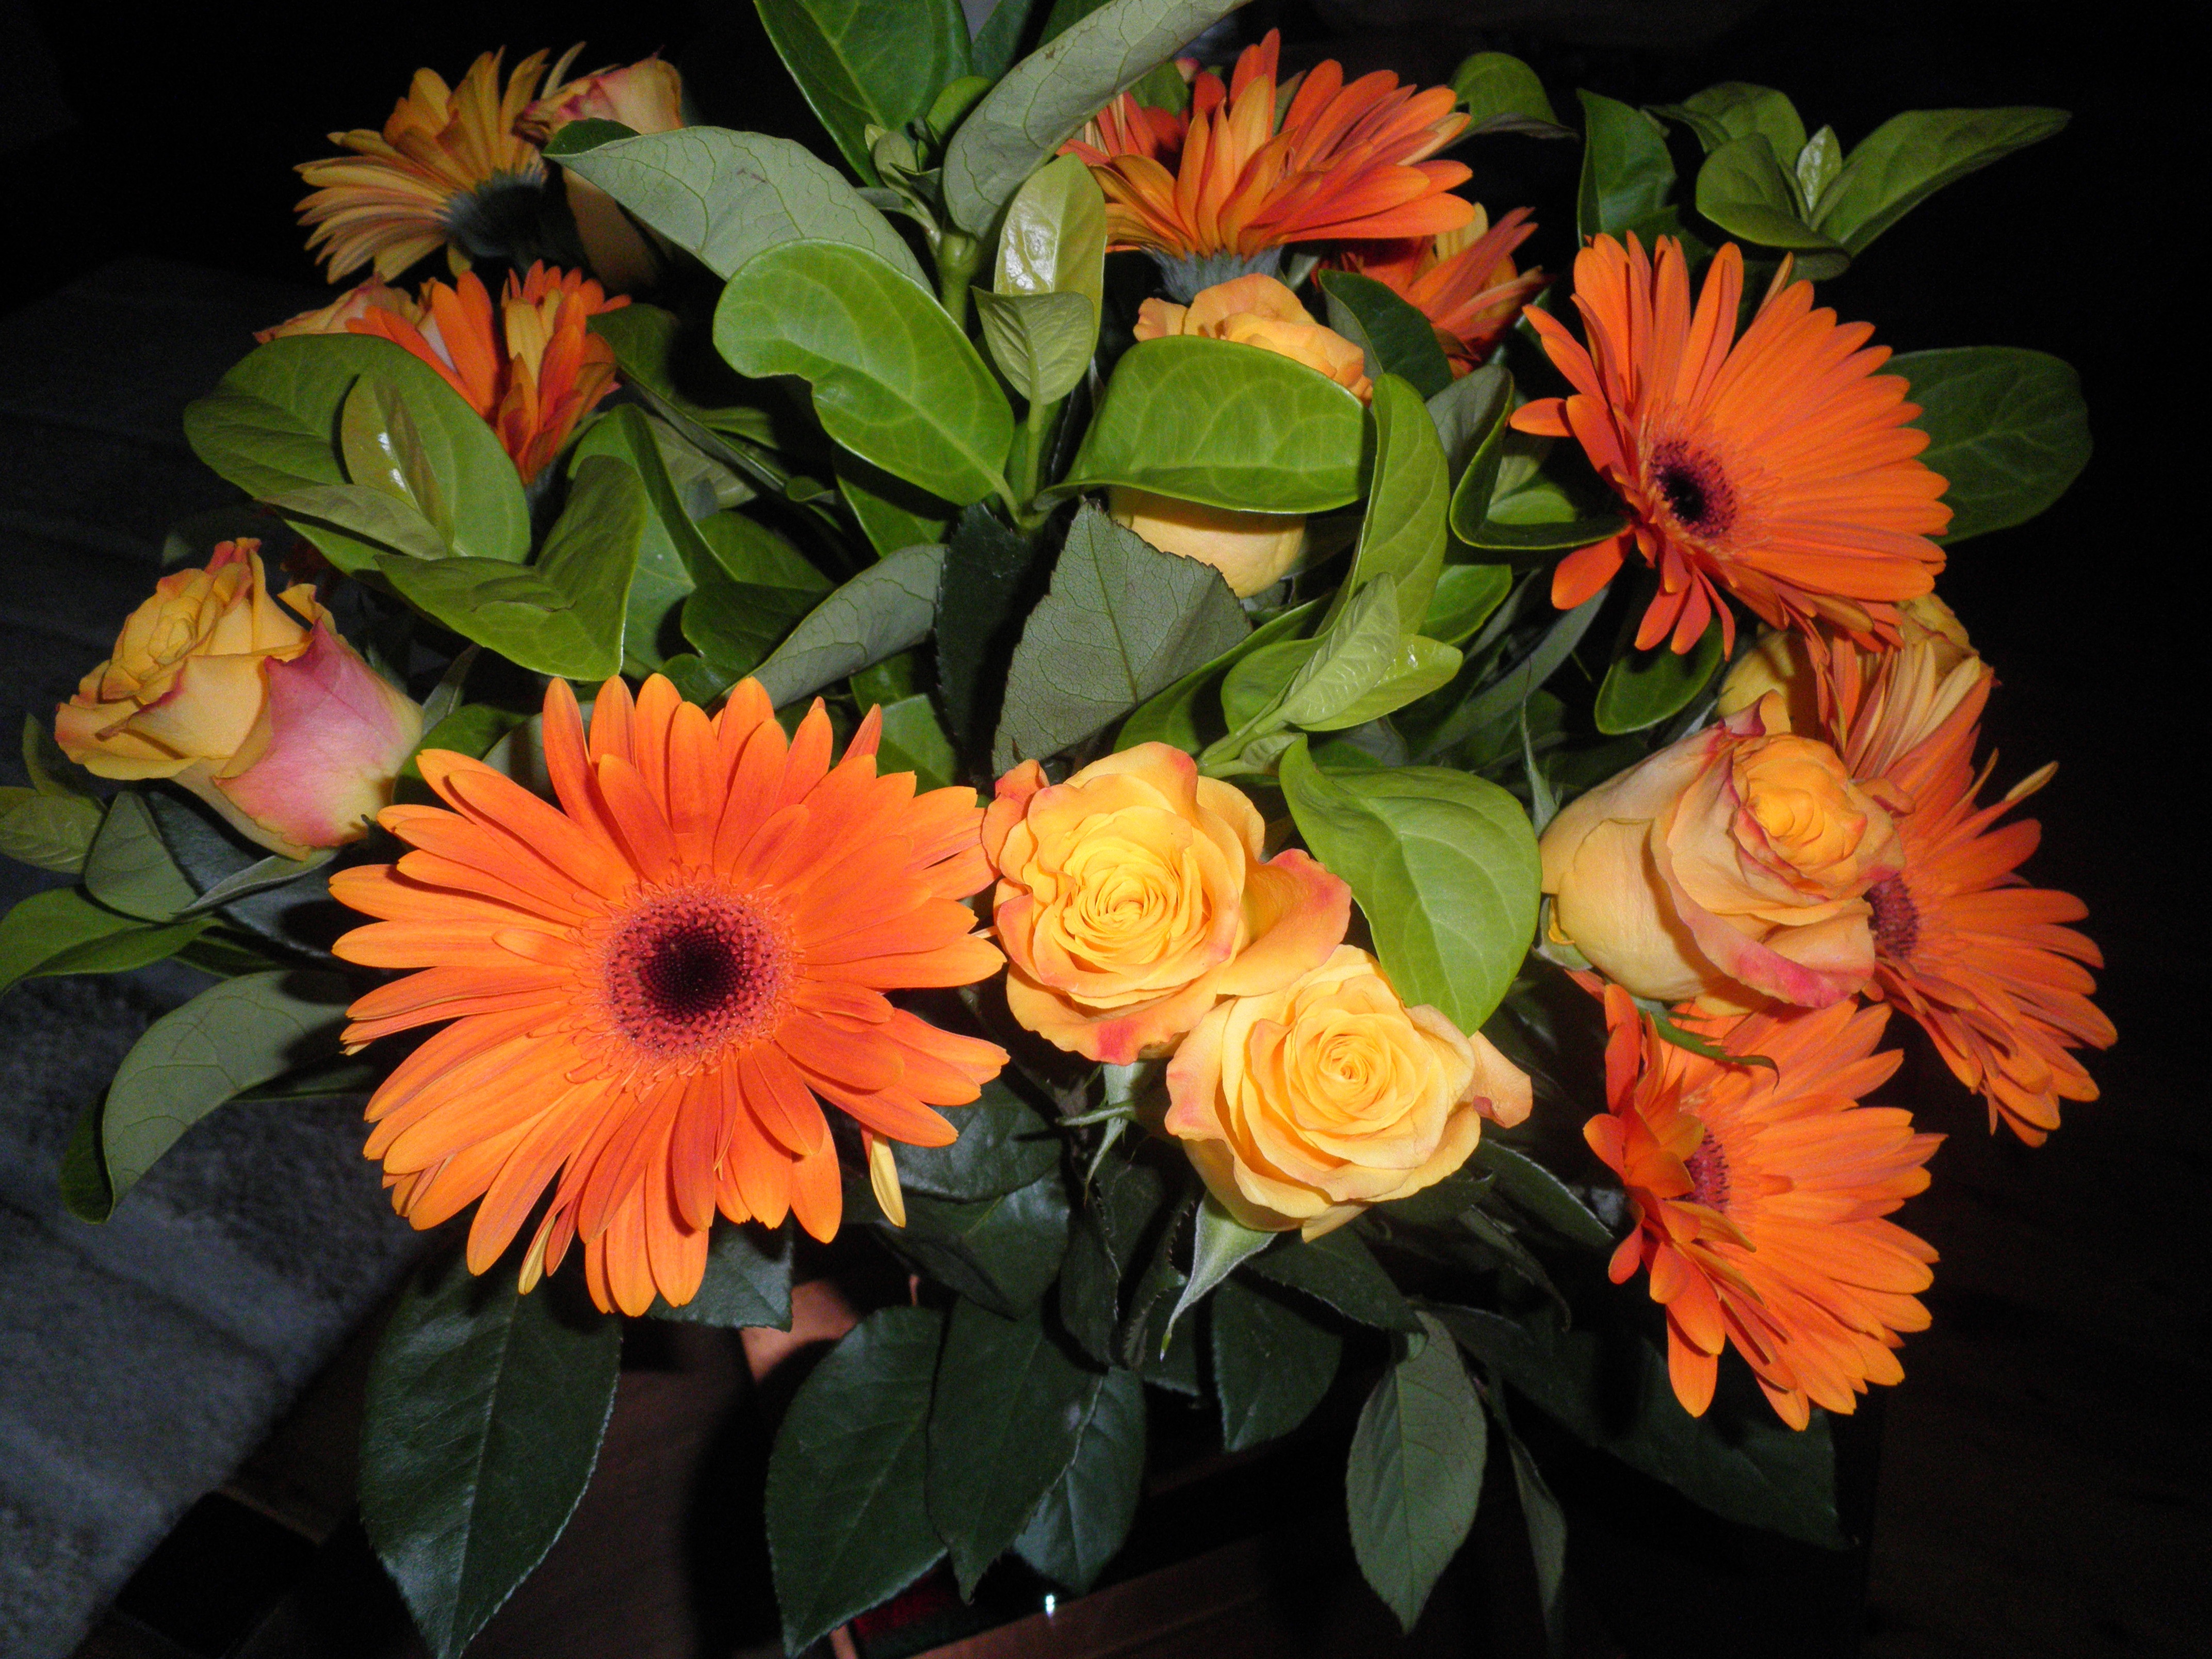
nature, plant, stem, leaf, flower, petal, bloom, orange, spring, colorful, yellow, garden, flora, season, florist, leaves, flourish, gerbera, ornamental, floristry, flowering, gardener, flowering plant, daisy family, flower bouquet, cut flowers, floral design, annual plant, land plant, flower arranging